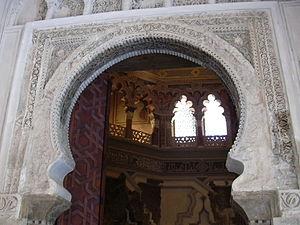
On nomme architecture islamique l'art de construire développé dans une région s'étendant de l'Espagne à l'Inde entre 622 et le XIXᵉ siècle, le dar-al-islam, correspondant au califat omeyyade.